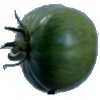
Label: Tomato not Ripened 1